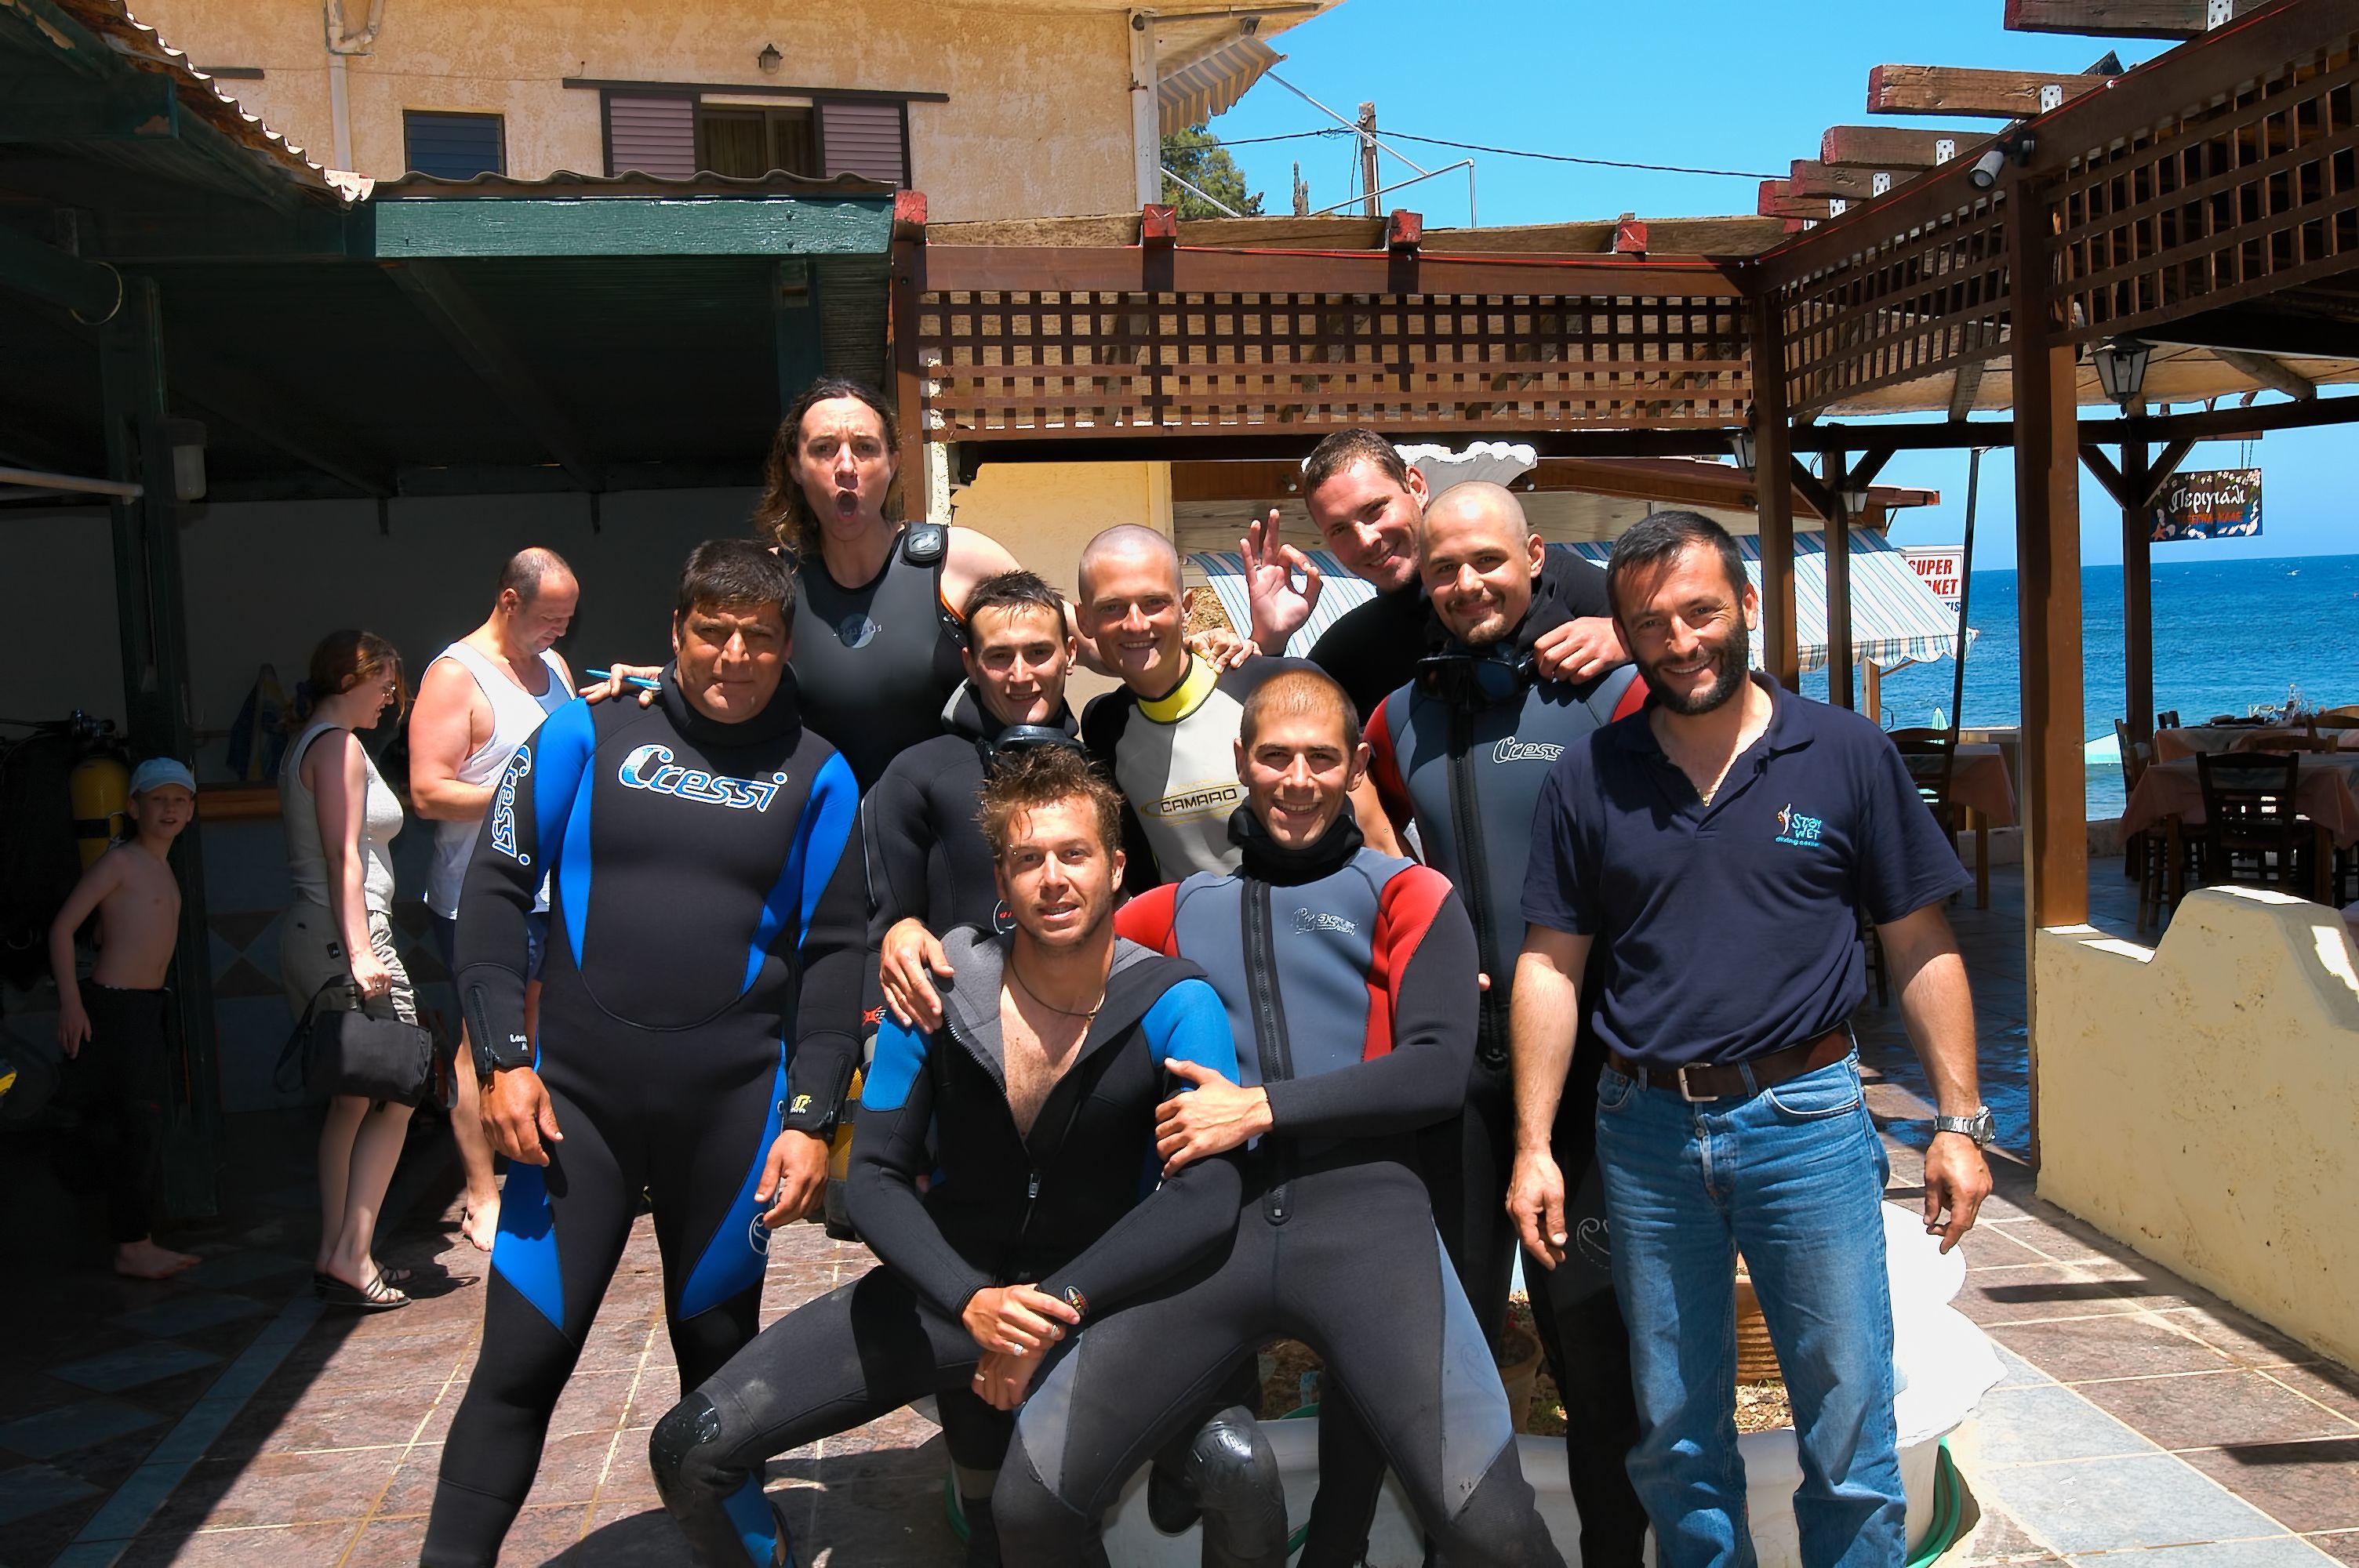
people, crowd, social group